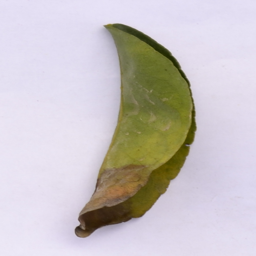
Plant part: leaf
Disease: black_spot